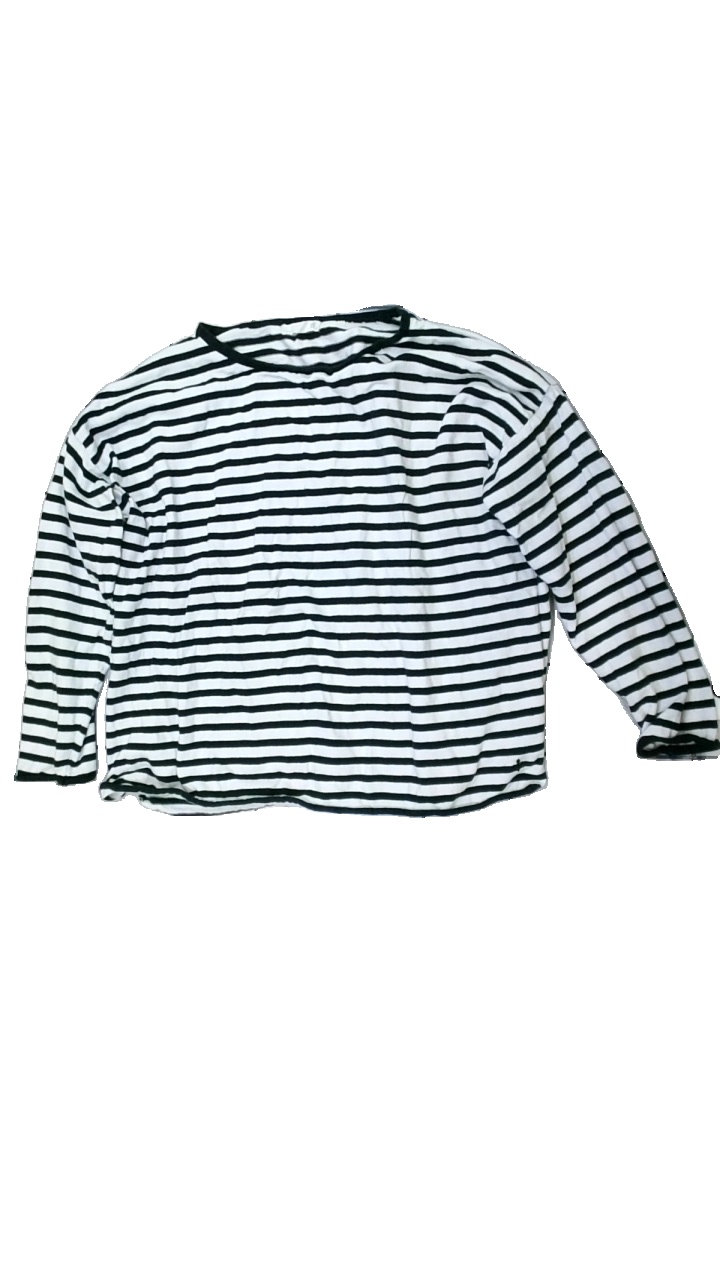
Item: Top (Ladies)
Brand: Lager 157
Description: Knitted striped top
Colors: Black, White
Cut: Regular
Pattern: Striped
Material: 100% Cotton
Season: All
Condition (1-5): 5
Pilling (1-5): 5
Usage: Reuse
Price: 50-100